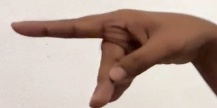
ASL sign: P